The Dinner (2017 film)

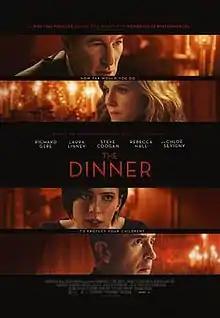
Theatrical release poster

The Dinner is a 2017 American drama film written for the screen and directed by Oren Moverman, based on the 2009 novel of the same name by Herman Koch. It is the third film adaptation of the novel, following the 2013 Dutch film "Het Diner" and the 2014 Italian film "I nostri ragazzi". The film stars Richard Gere, Laura Linney, Steve Coogan, Rebecca Hall, and Chloë Sevigny.